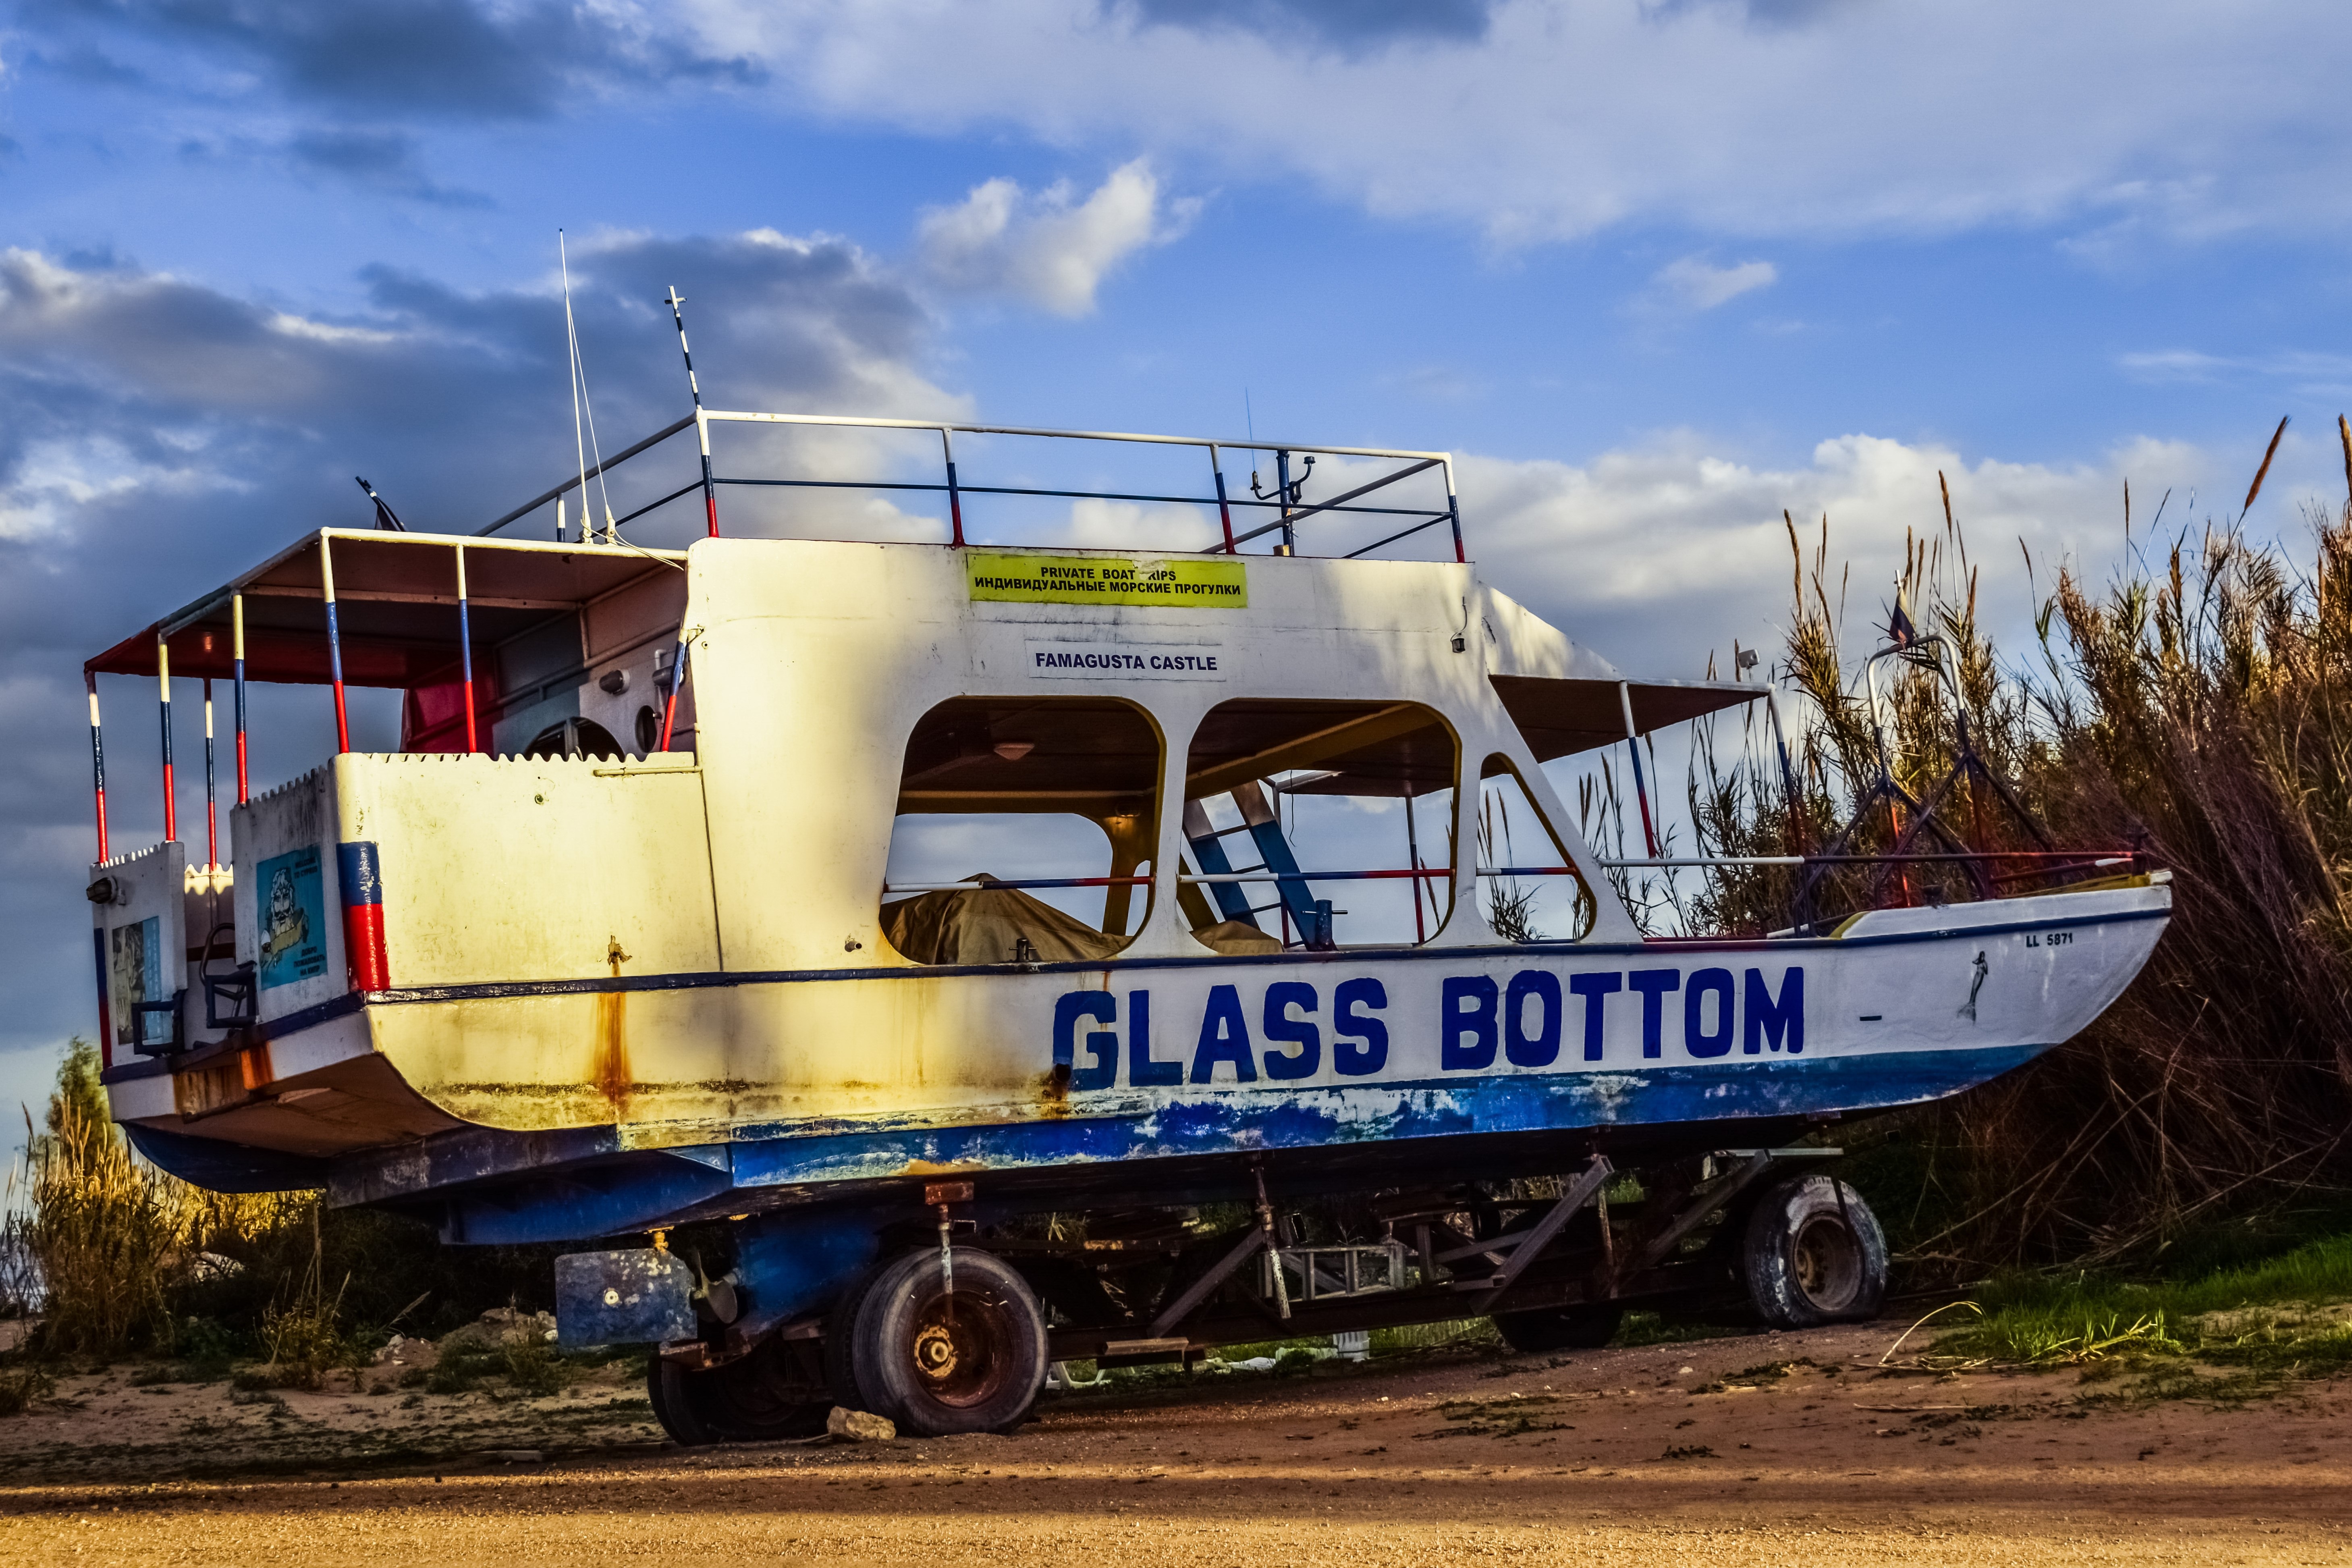
sea, boat, old, transport, vessel, vehicle, weathered, watercraft, cyprus, trailer, aged, fishing vessel